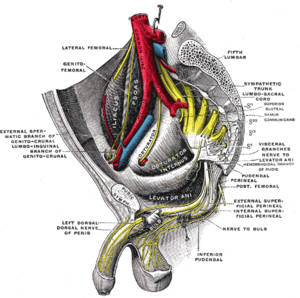
Les nerfs rectaux inférieurs se ramifient généralement à partir du nerf pudendal mais proviennent parfois directement du plexus sacré ; ils traversent la fosse ischiorectale avec l'artère rectale inférieure et les veines, vers le canal anal et l'extrémité inférieure du rectum, et sont distribués au sphincter externe de l'anus et au tégument autour de l'anus.